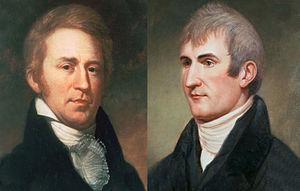
William Clark était un explorateur américain. Il participa à la célèbre expédition Lewis et Clark à travers l'Amérique du Nord.